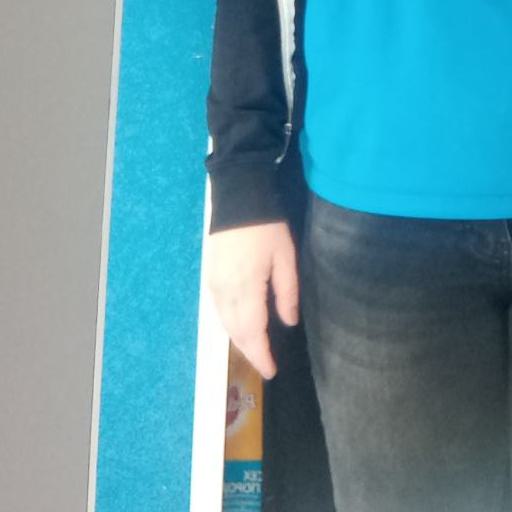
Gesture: no_gesture